Baltasound

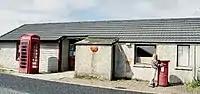
Baltasound Post Office, the most northerly in the UK

Baltasound was formerly the most important herring port in Shetland. In 1902 its catch exceeded that of the Shetland capital Lerwick. The herring trade declined rapidly after 1905 but the physical remains of the herring boom remained long after.